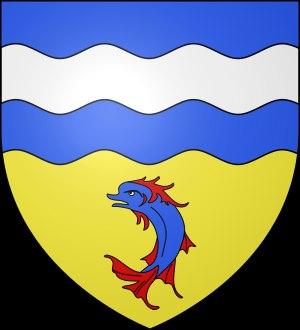
L'article Chronologie de l'Isère recense les évènements qui ont marqué le territoire actuel du département de l'Isère.
Le département de l’Isère est un département français de la région Auvergne-Rhône-Alpes et tirant son nom de la rivière Isère, affluent de la rive gauche du Rhône. L'Insee et La Poste lui attribuent le code 38. Sa préfecture est Grenoble.